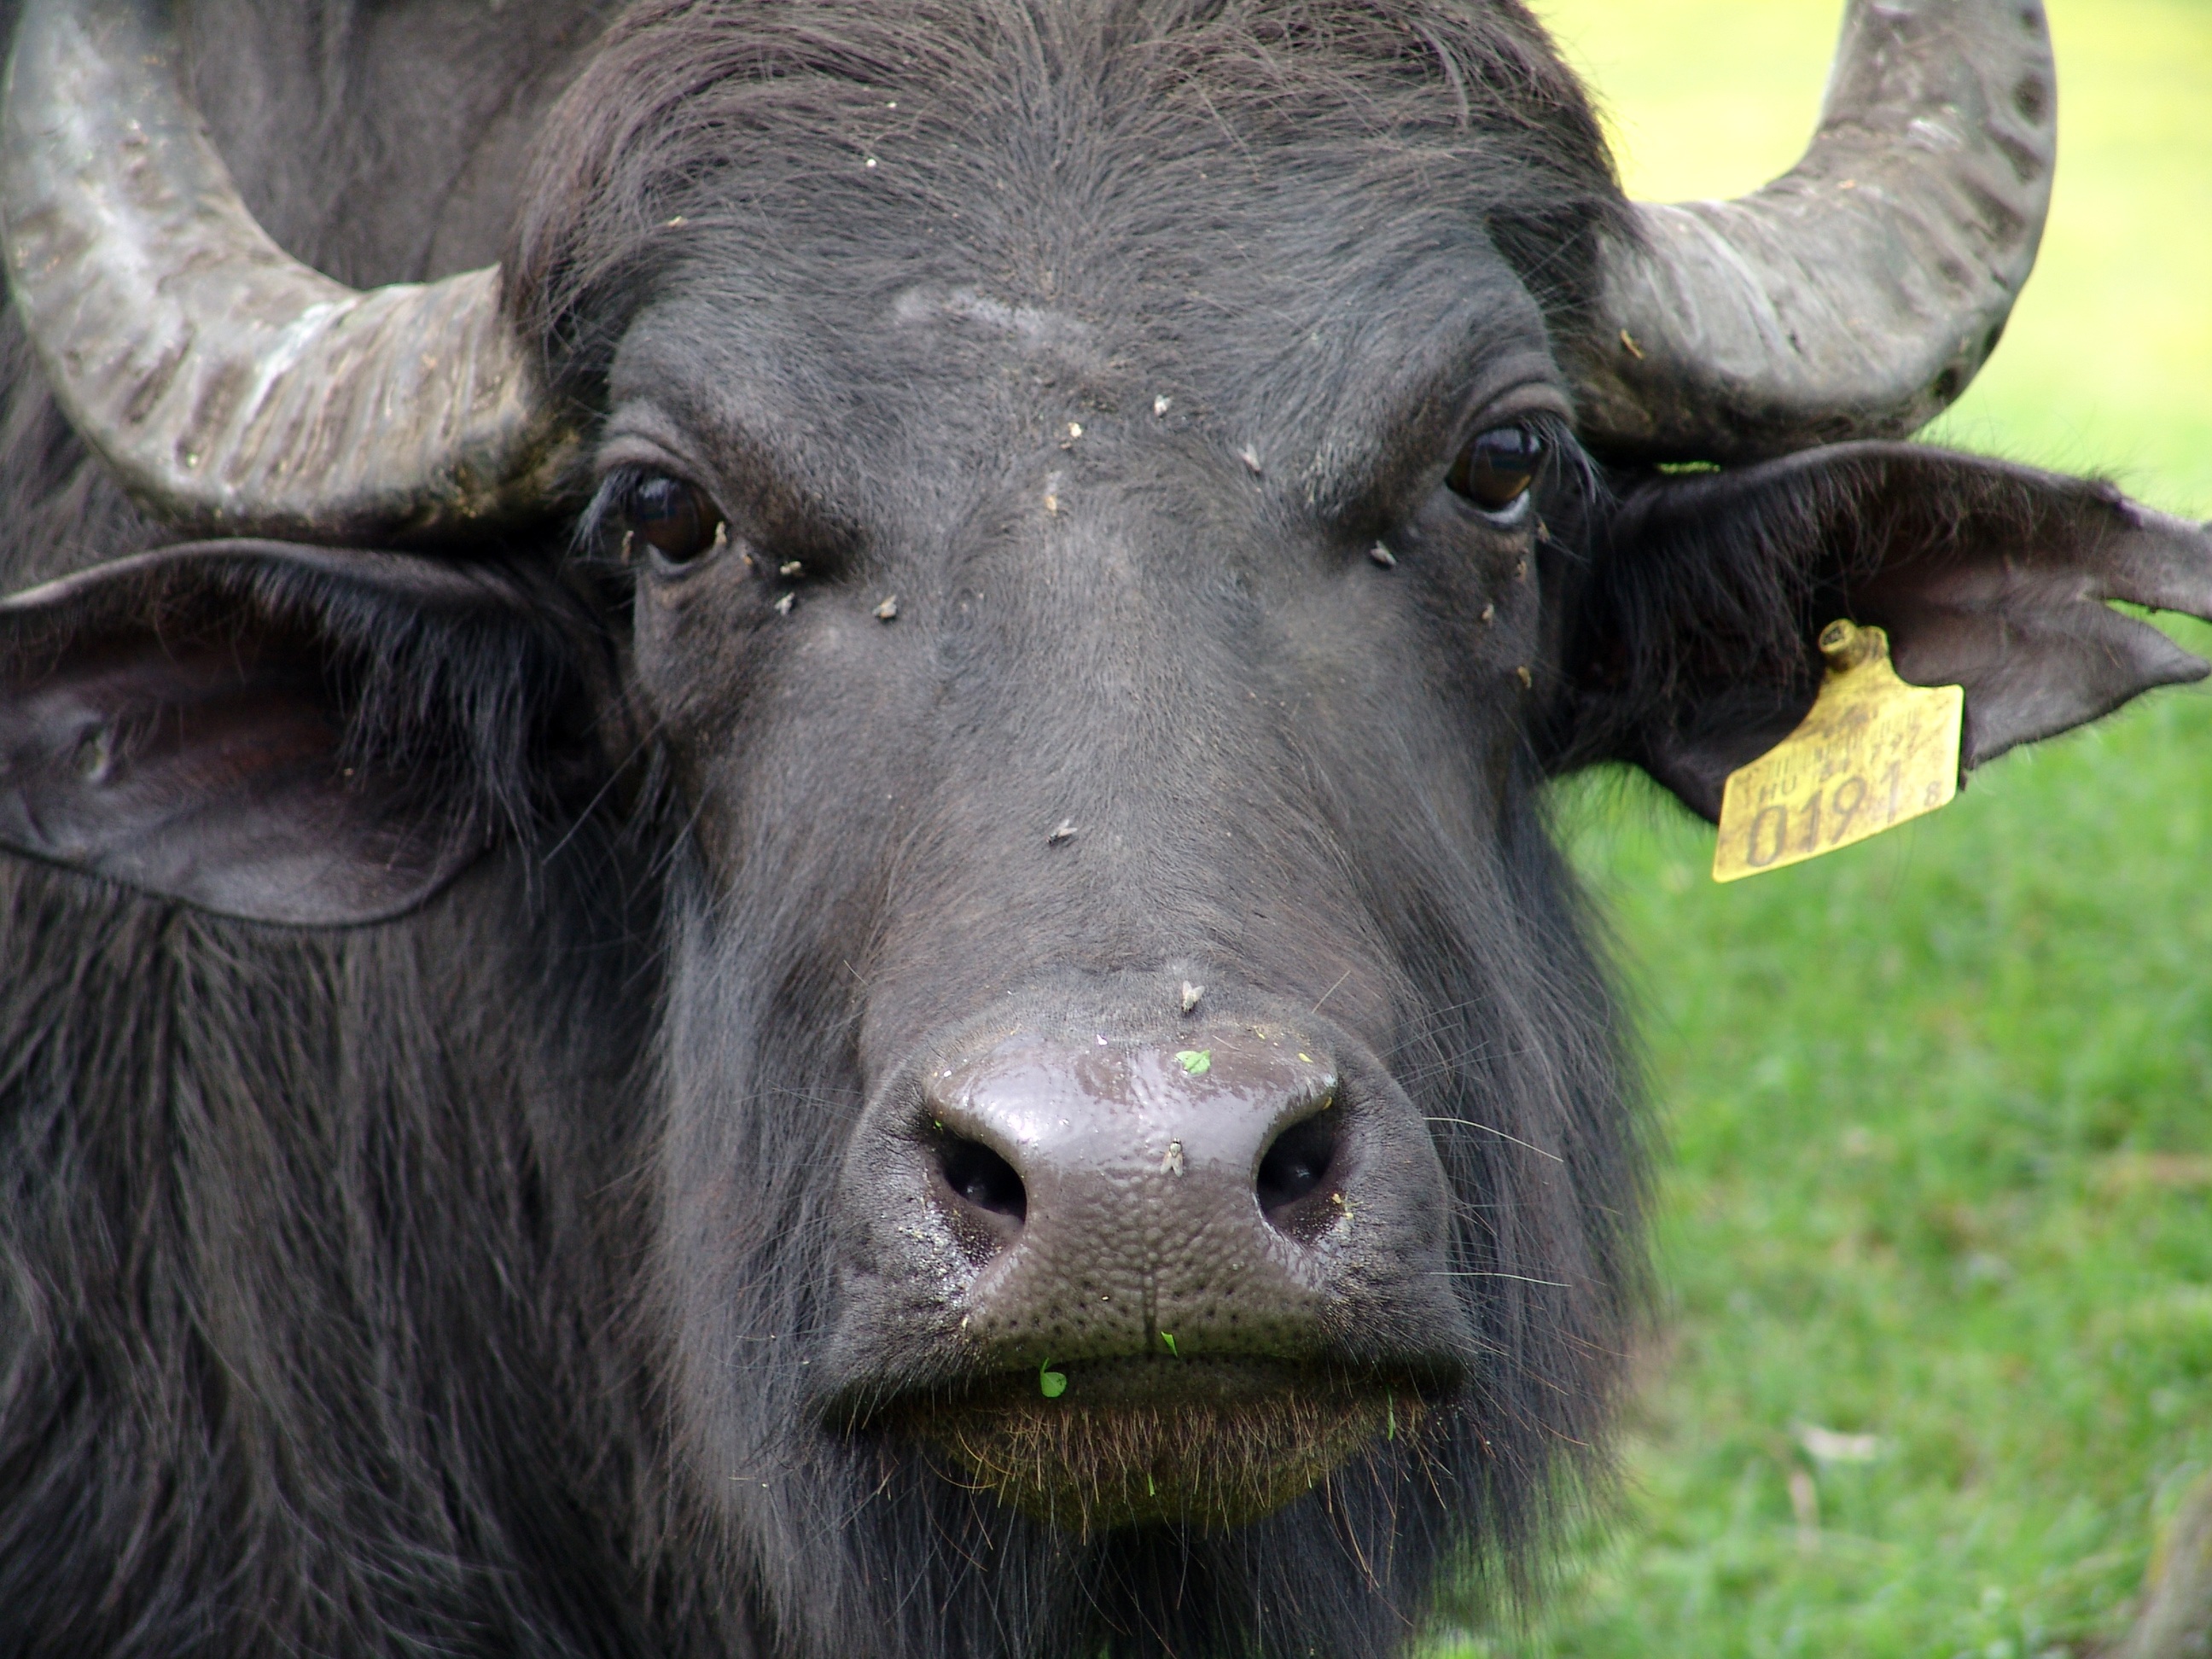
wildlife, horn, pasture, mammal, beef, fauna, bull, vertebrate, bison, buffalo, wild animals, water buffalo, cattle like mammal, cow goat family, muskox, working animal